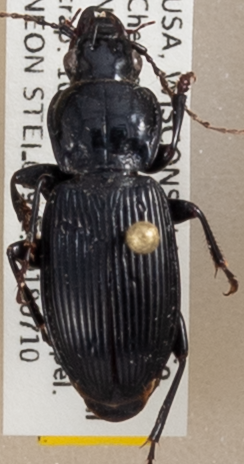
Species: Pterostichus novus
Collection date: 2018-07-10
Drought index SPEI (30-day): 0.71
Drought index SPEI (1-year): -0.24
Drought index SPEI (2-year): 1.642